Winifred Westover

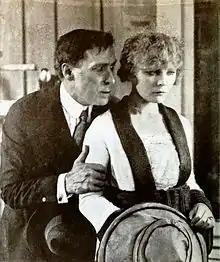
William S. Hart and Winifred Westover in "John Petticoats"

When Westover was working in New York City, William S. Hart came to see her, and escorted her to dinner and shows. She was about to sign a five year film contract with Lewis J. Selznick when Hart sent her a telegram, telling her not to sign anything until she’d received a letter that he was mailing to her. The letter contained a marriage proposal; she telegraphed her acceptance.